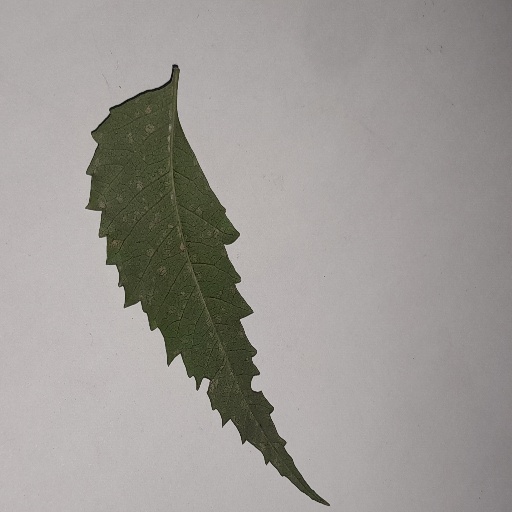
Species: Neem
Leaf condition: Powdery Mildew